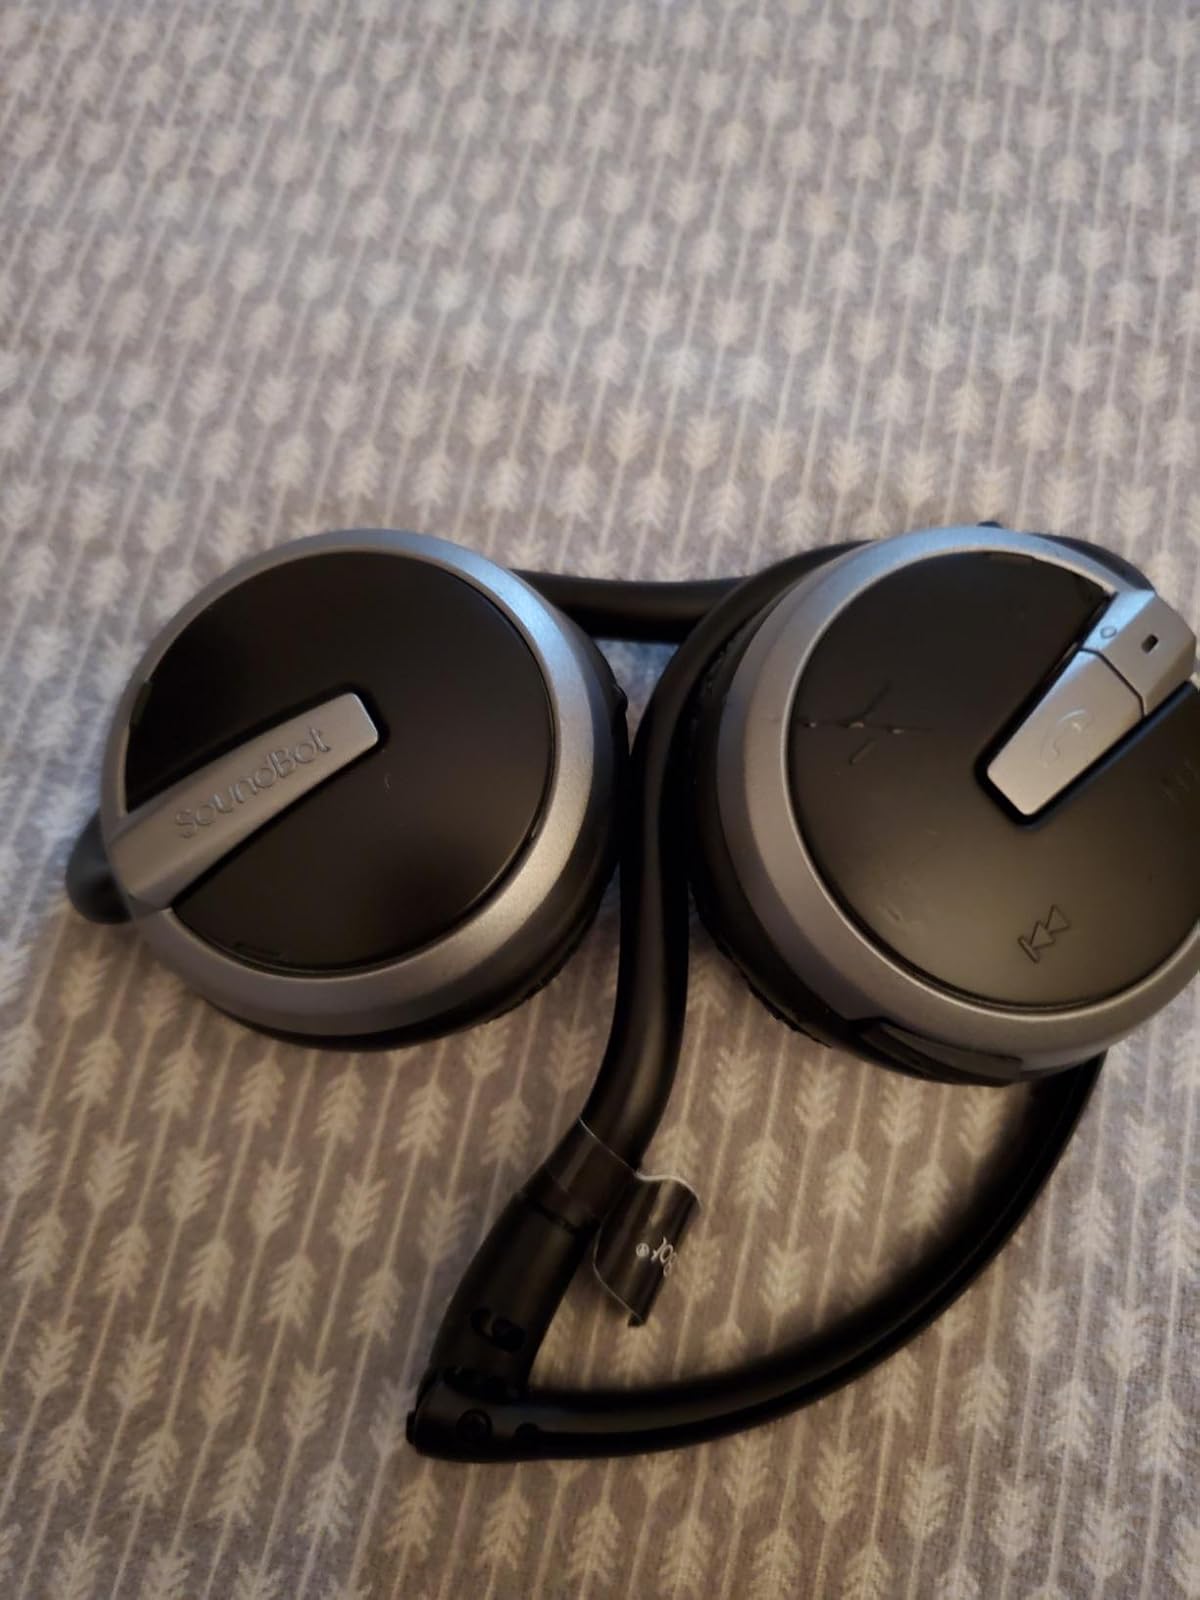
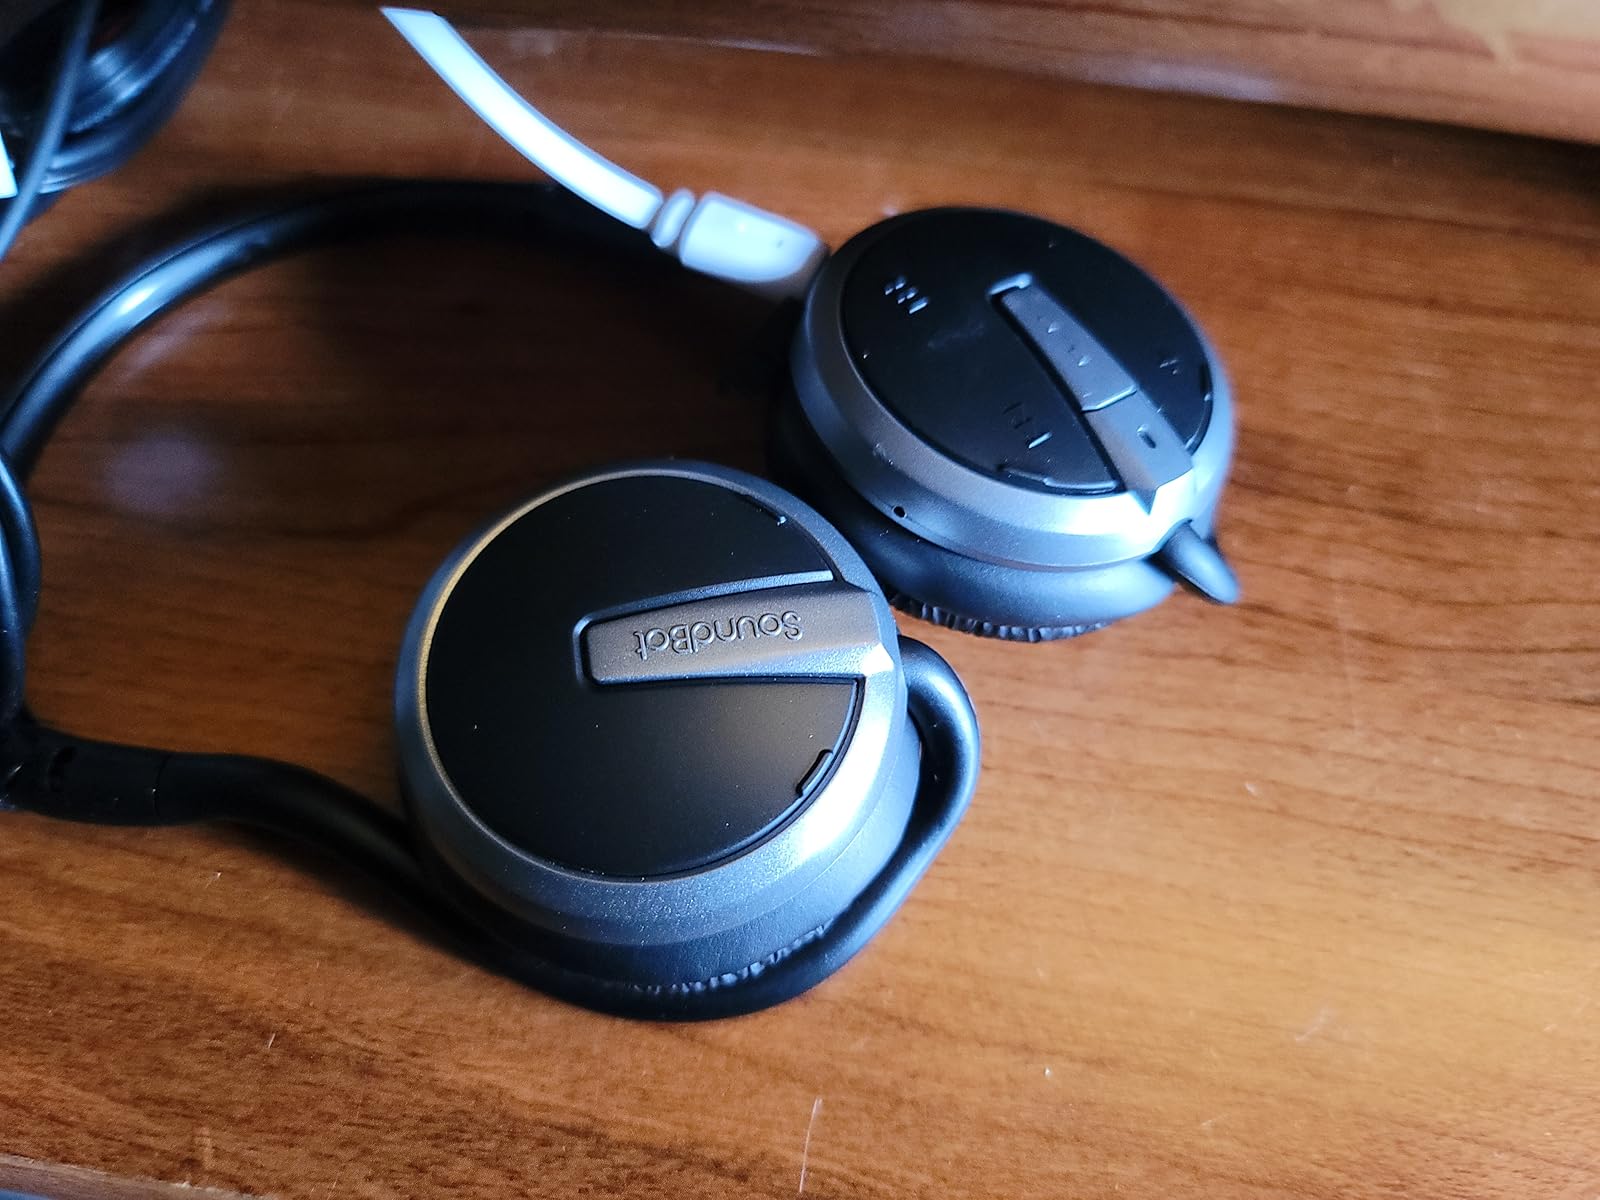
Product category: headphones
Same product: yes